Islamic history of Yemen

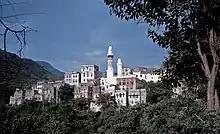
Mosque of Queen Arwa in Jibla

Islam came to Yemen around 630 during Muhammad's lifetime and the rule of the Persian governor Badhan. Thereafter, Yemen was ruled as part of Arab-Islamic caliphates, and became a province in the Islamic empire.